Dassault Mirage F1

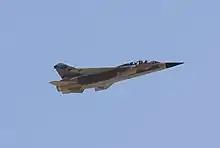
A Mirage F1BD, believed to be the only twin-seat aircraft of the type remaining in Libyan service at that time, 2009

Throughout the day of 18 August 1981, a total of 70 Libyan aircraft, including Mikoyan-Gurevich MiG-23s, MiG-25s, Sukhoi Su-22s, Su-22Ms and Mirage F1s, approached a US Navy carrier battle group as a show of strength. They were escorted until their withdrawal from its vicinity by McDonnell Douglas F-4 Phantom IIs and Grumman F-14 Tomcats.